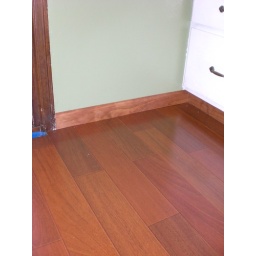
This is the corner near the sliding glass door in the kitchen. The moulding is new.